Holy Trinity Anglican Church (Stanley Mission, Saskatchewan)

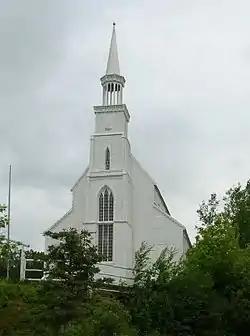
Front of church from the water 2007

Holy Trinity Anglican Church is a historic Carpenter Gothic style Anglican church building located on the banks of the Churchill River in Stanley Mission, a community in the Lac La Ronge First Nation and Lac La Ronge Provincial Park in Saskatchewan, Canada.